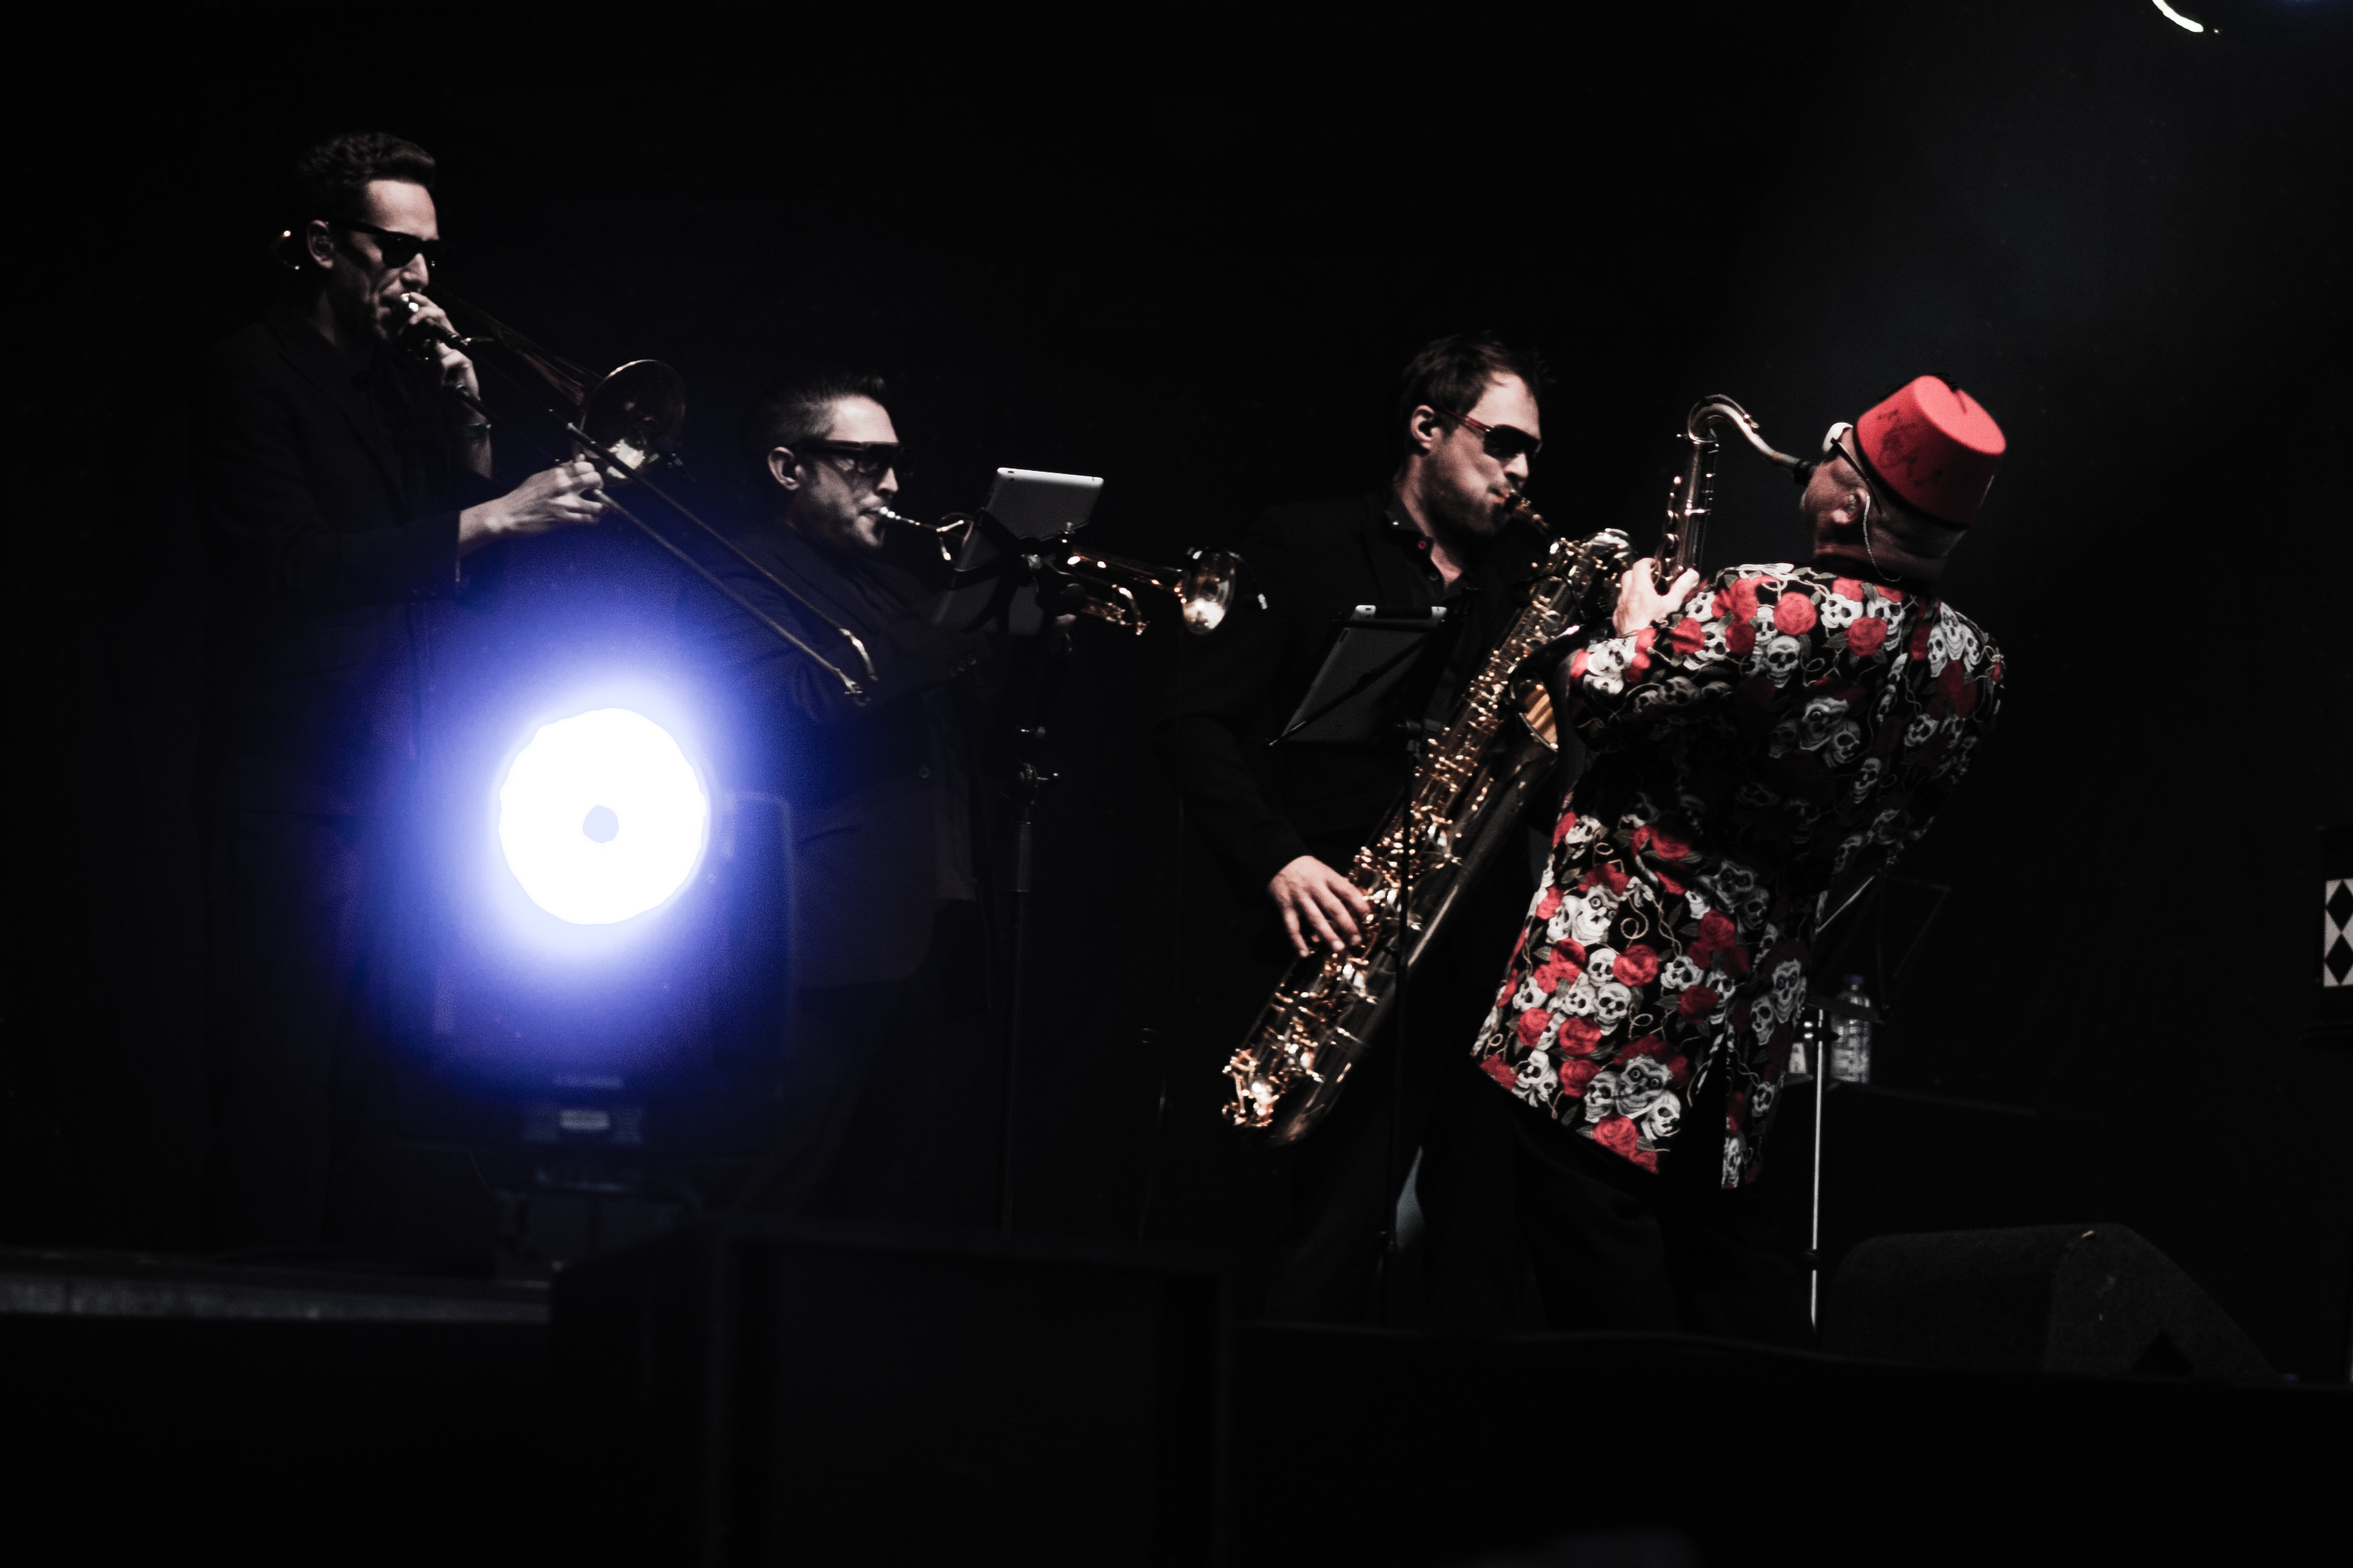
music, night, concert, band, live, canon, park, musician, performance art, 2014, holland, festival, eos, nederland, hague, 40d, gig, denhaag, paysbas, stage, didyphotography, madness, nightatthepark, performance, bassist, singing, guitarist, drummer, entertainment, performing arts, singer songwriter, rock concert